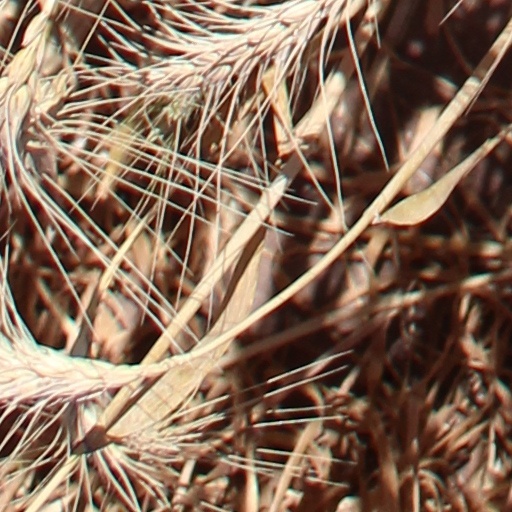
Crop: wheat